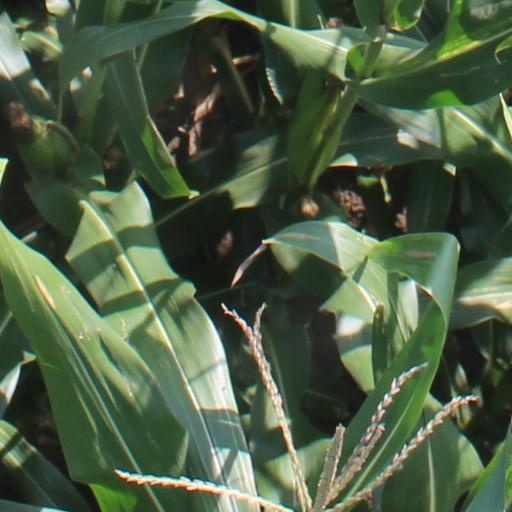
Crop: maize; corn